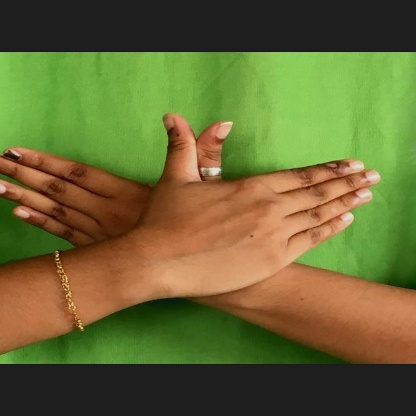
Mudra: Garuda